Manasi Parekh

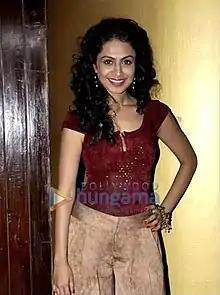
Parekh in 2013.

Manasi Parekh is an Indian actress, singer, producer and content creator. She is known for her roles as Gulaal in Star Plus's "Zindagi Ka Har Rang...Gulaal" and Maya in "Sumit Sambhal Lega". She won the National Film Award for Best Actress in 2024 for her portrayal of Monghi in the film "Kutch Express".